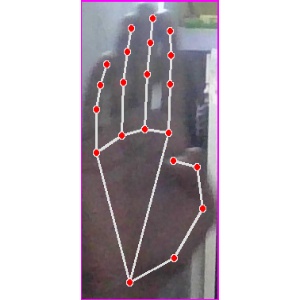
अक्षर: झ